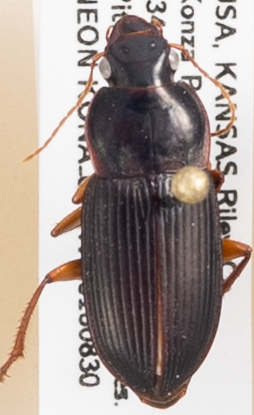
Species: Harpalus pensylvanicus
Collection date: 2018-08-30 04:00:00
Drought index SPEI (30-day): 1.514
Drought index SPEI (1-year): -1.834
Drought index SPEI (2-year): -1.082